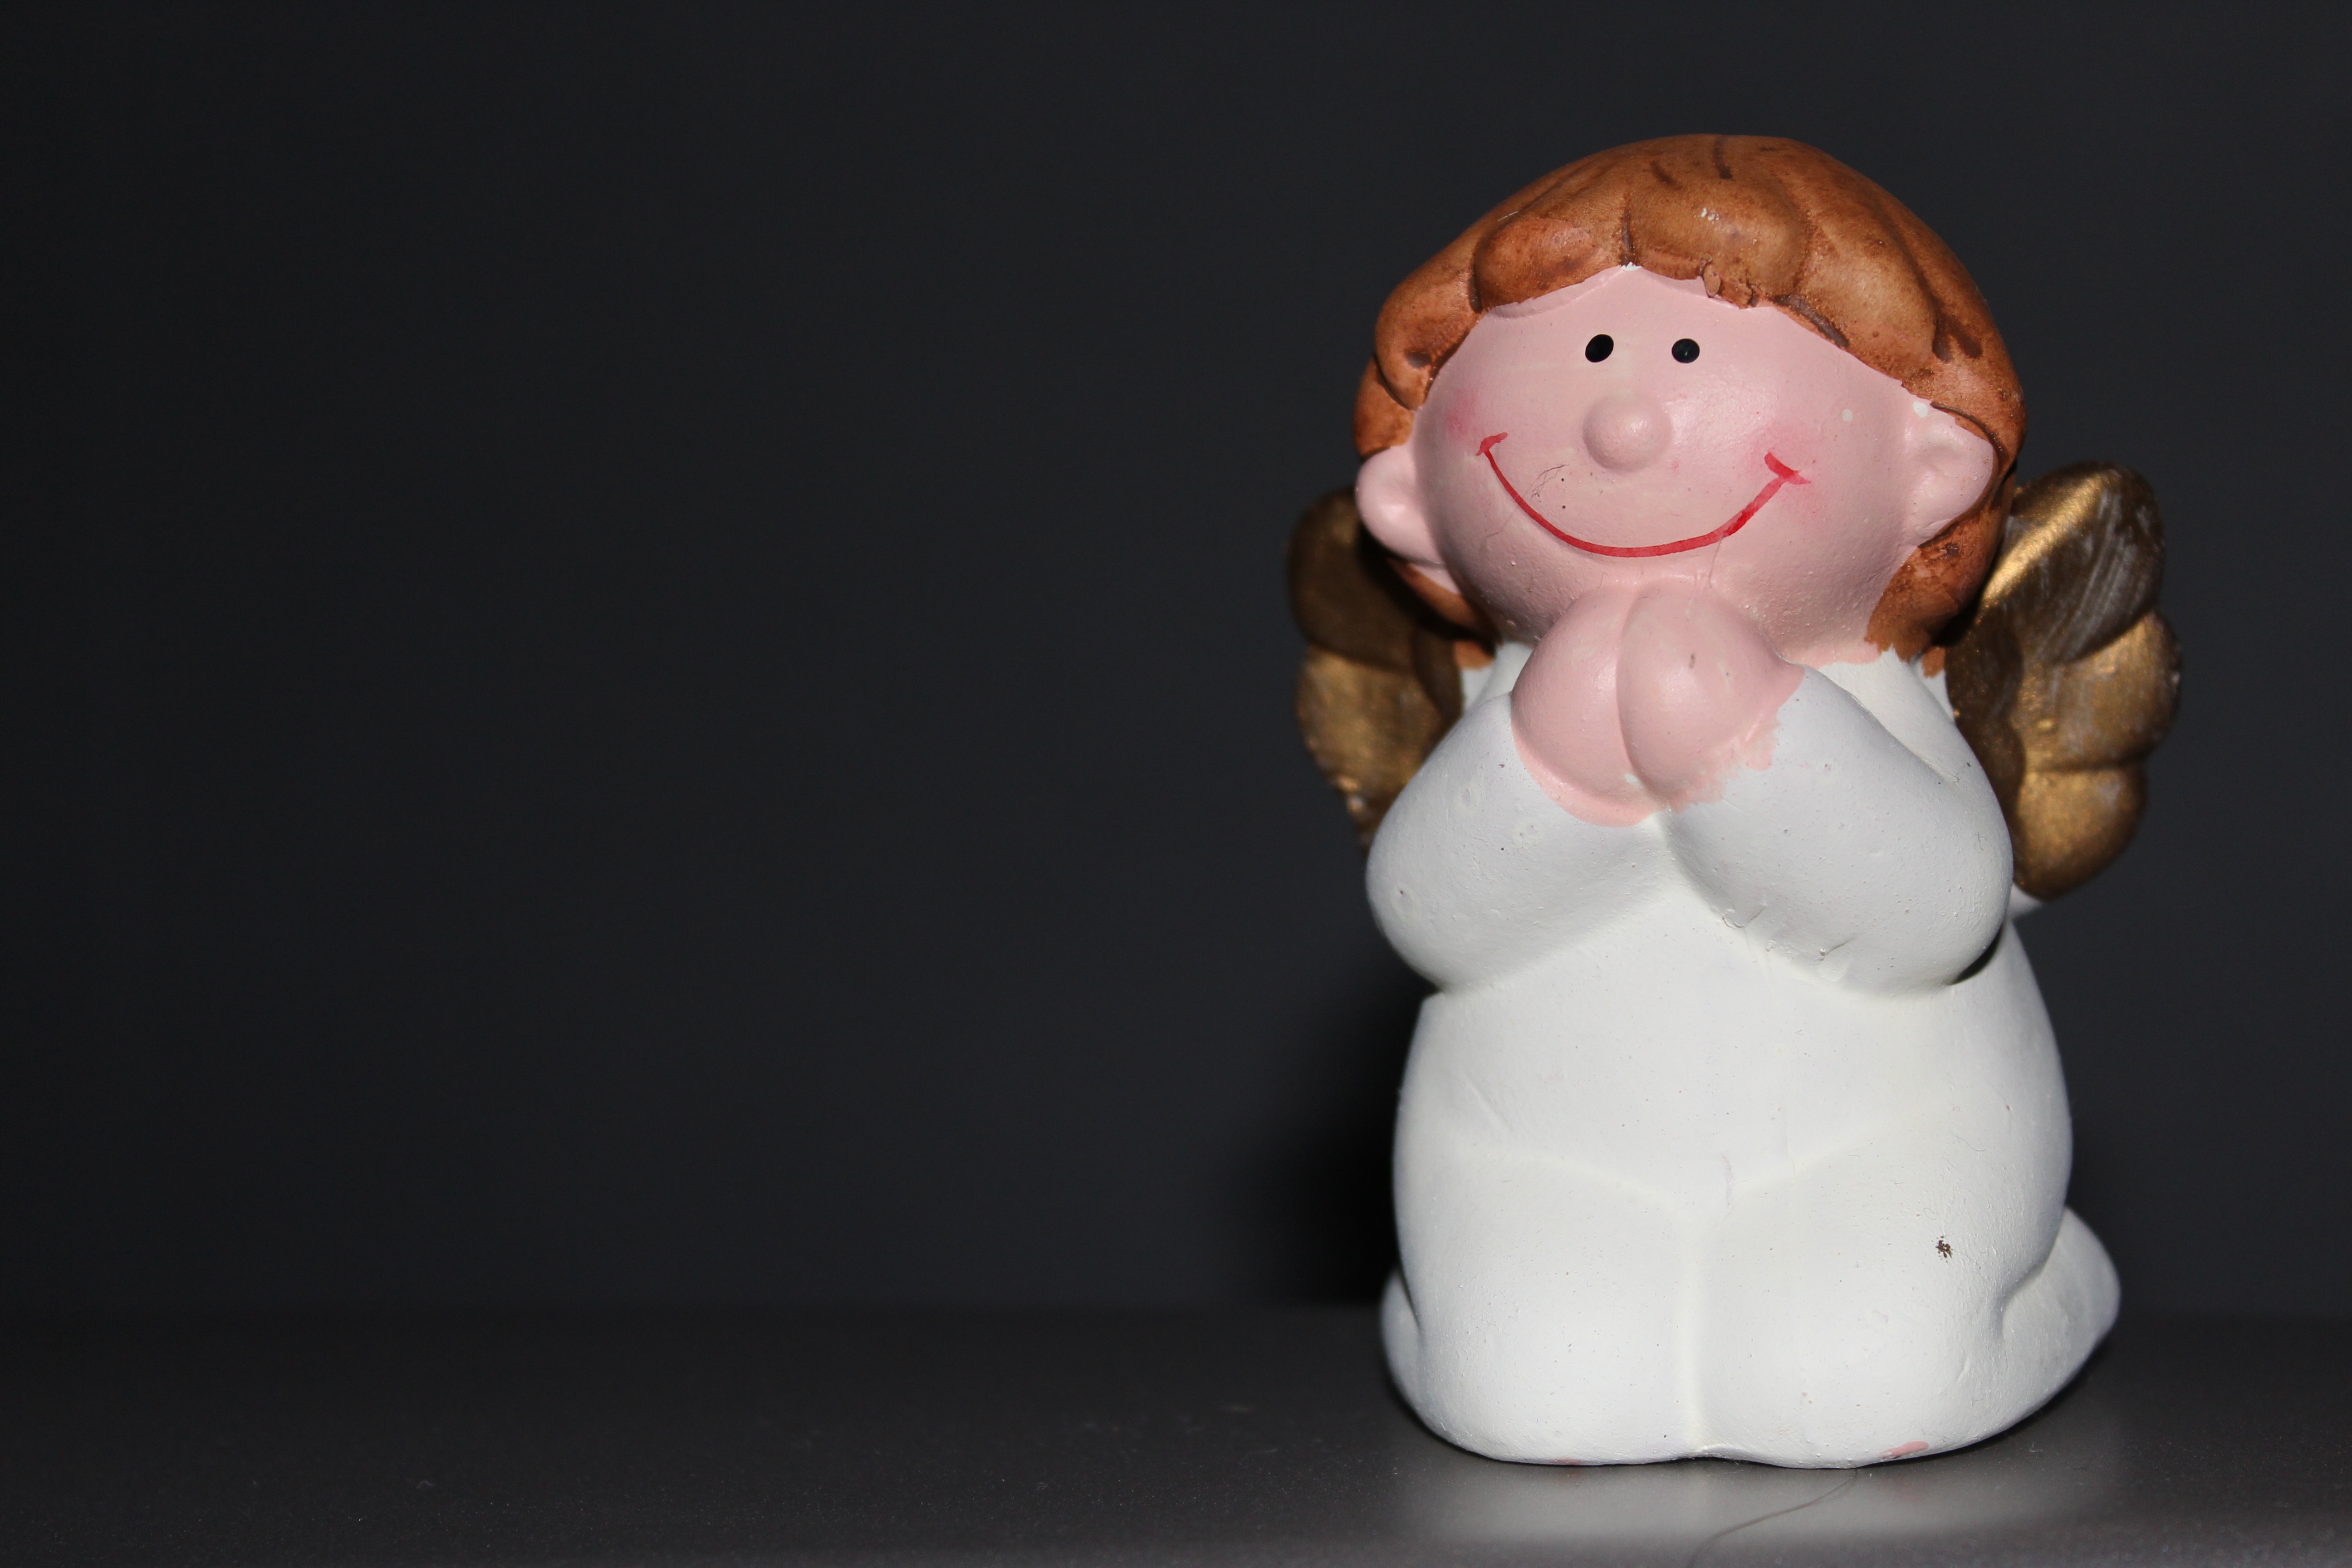
white, toy, angel, figurine, skin, stuffed toy, satisfied angel, smiling angel